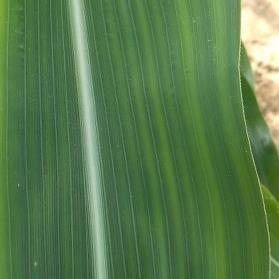
Crop: Maize
Condition: stripe-d